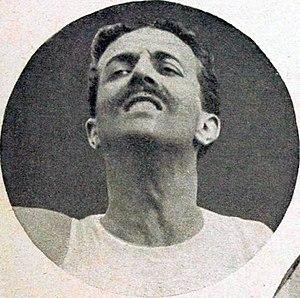
Louis de Fleurac en 1906.
Louis Victor Marie Bonniot de Fleurac, né le 19 novembre 1876 à Paris 16ᵉ et mort le 20 mars 1965 à Paris dans le 18ᵉ arrondissement, est un athlète français spécialiste du 1 500 m, du steeple et des courses de fond. Après sa carrière sportive, il devient graveur, illustrateur et caricaturiste.